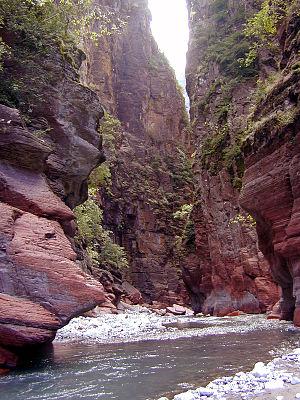
Daluis (06), Gorges de Daluis, Var rivière
Daluis est une commune française située dans le département des Alpes-Maritimes en région Provence-Alpes-Côte d'Azur. Ses habitants sont appelés les Daluisiens.
La Provence est une région historique et culturelle ainsi qu'un ancien État indépendant et une ancienne province avant de disparaître à la Révolution française pour réapparaître en grande partie sous la forme recomposée de la région Provence-Alpes-Côte d'Azur.
Le dôme de Barrot, culminant à 2 136 mètres, est un sommet faisant partie du secteur alpin des Alpes maritimes. Par extension, il désigne un vaste ensemble montagneux entaillé par les gorges rouges de Daluis à l'ouest, du Cians au centre voire de la Tinée à l'est, dans le département des Alpes-Maritimes.